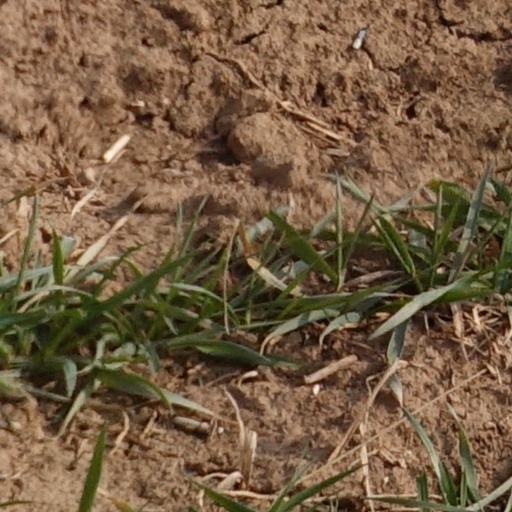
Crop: wheat